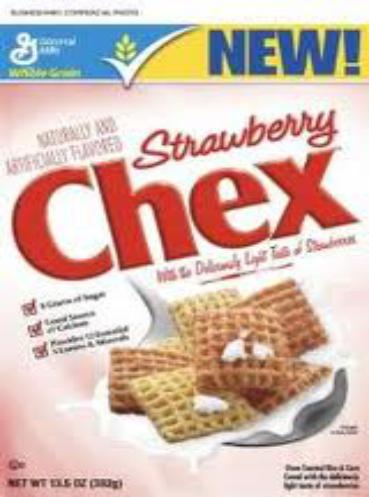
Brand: Chex
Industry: Food